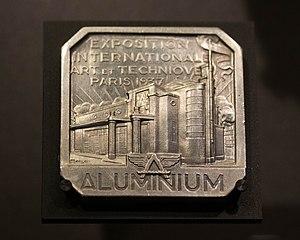
L'Exposition universelle de 1937, officiellement Exposition internationale des « Arts et des Techniques appliqués à la Vie moderne », qui se tient à Paris du 25 mai au 25 novembre 1937, est la première Exposition organisée en France selon les règles de la Convention de Paris de 1928 sur les expositions internationales. C'est également le dernier événement de ce genre à avoir eu lieu à Paris.